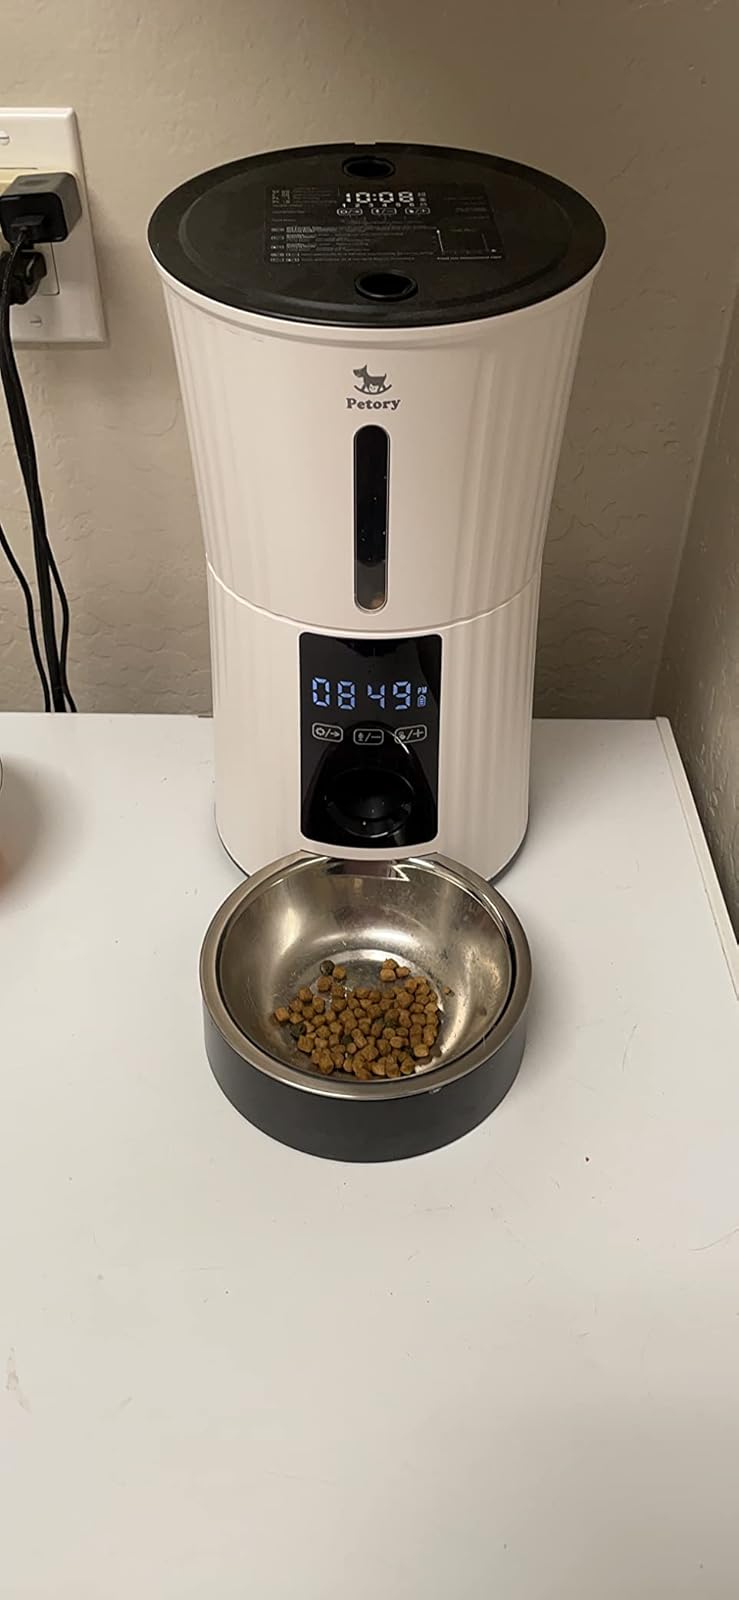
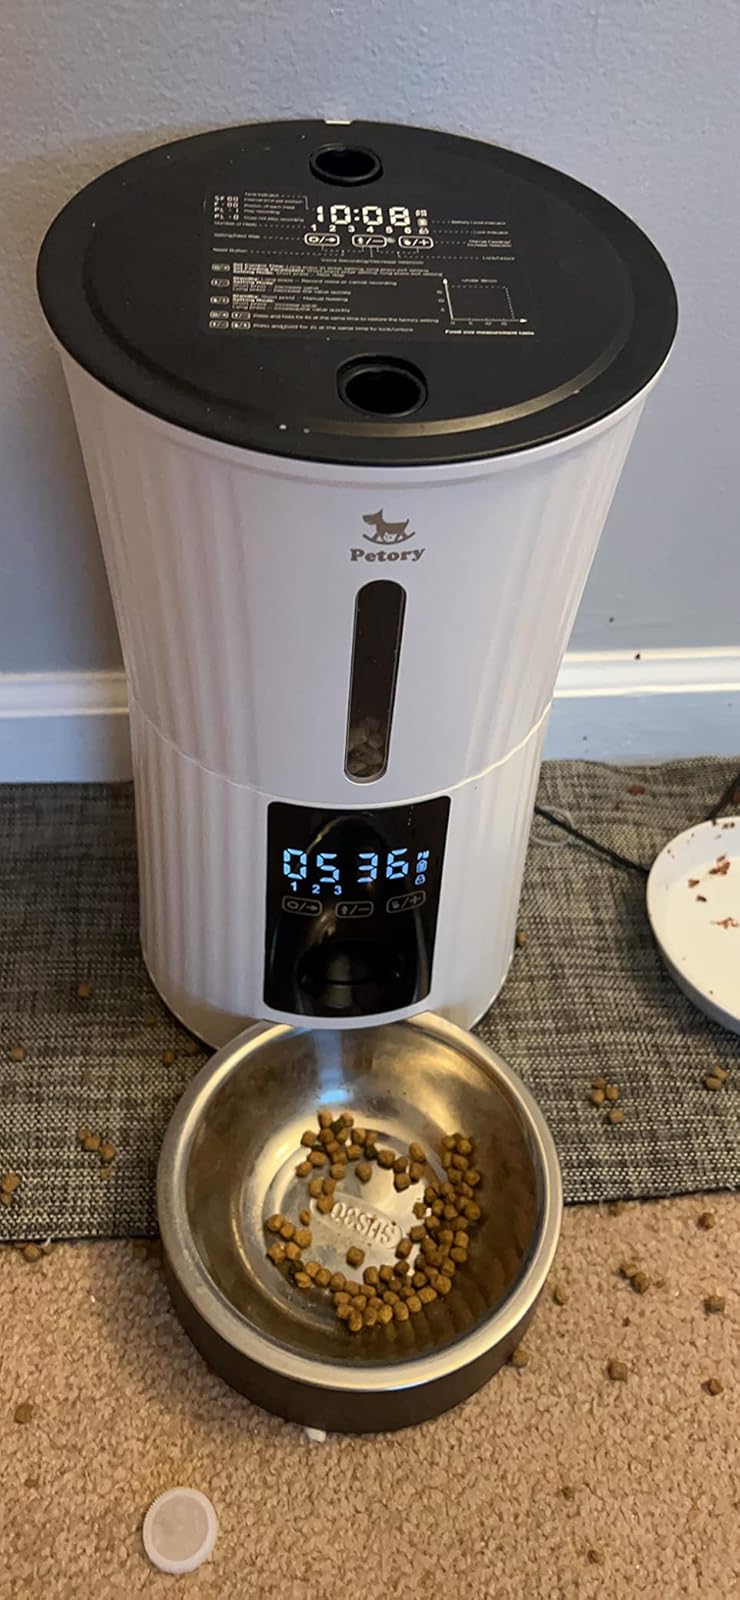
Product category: items_feeder
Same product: yes